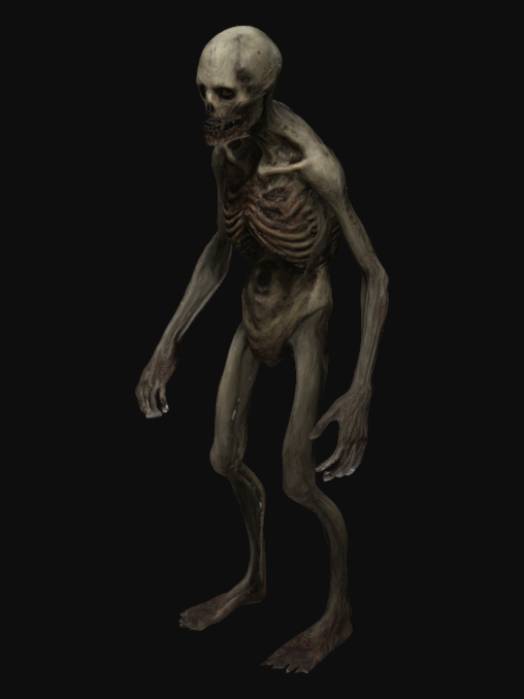
미적 점수 (1~10점): 8